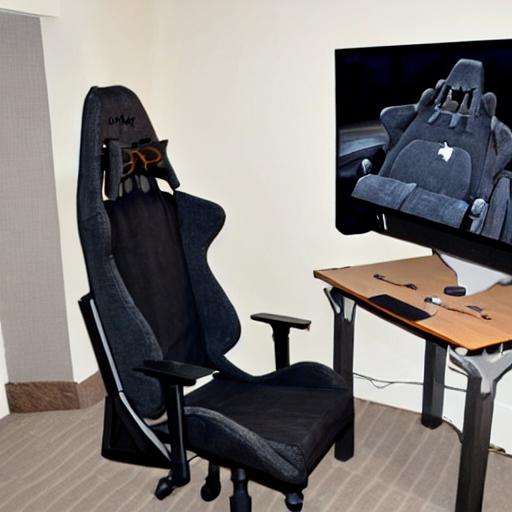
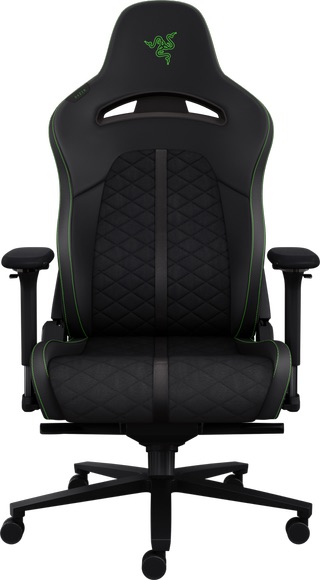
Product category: items_chair
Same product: no